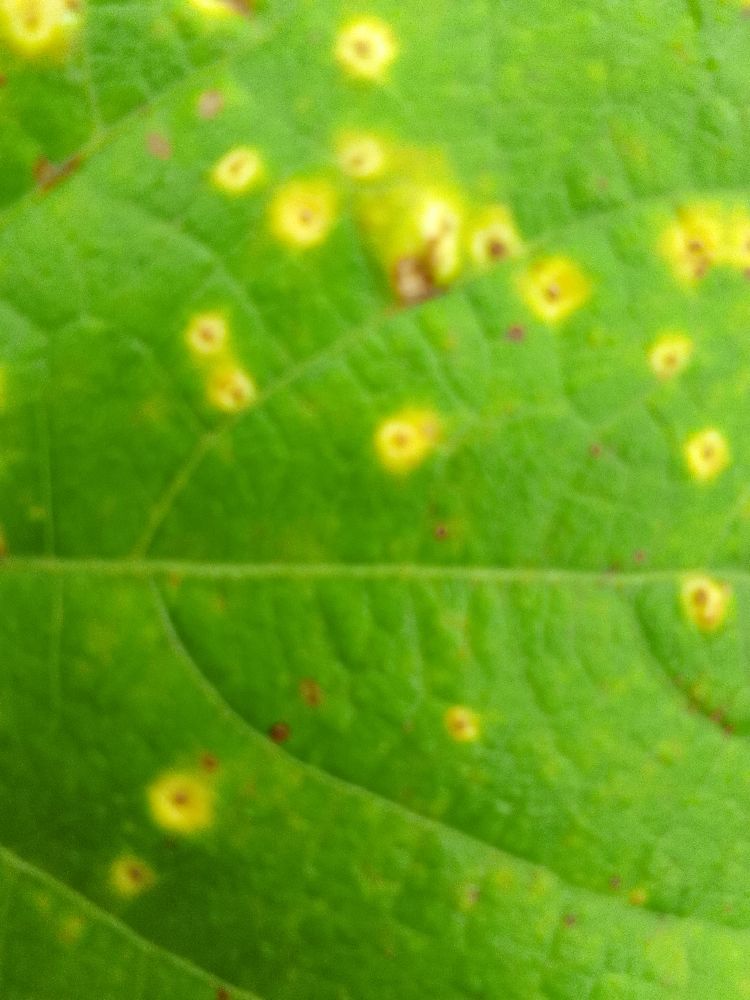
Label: rust